Adèle Foucher

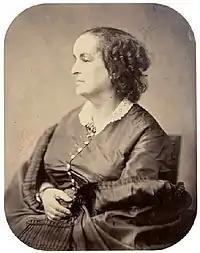
Adèle Hugo in later life, by Pierre Petit

In 1833, Victor Hugo had become involved with Juliette Drouet, who became his long-term mistress. In response, Foucher gradually ended her relationship with Sainte-Beuve. Although Hugo did consider leaving Foucher at one point, they remained married, and in later life, when living on the island of Guernsey, a kind of friendship grew up between the wife and the mistress.